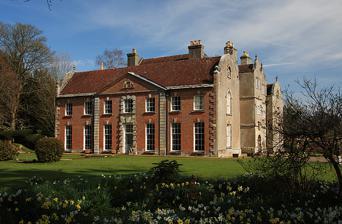
Building: Edmondsham House
Country: United Kingdom
Year built: 1598
Listed country house in Dorset, England Edmondsham House Edmondsham House is an English country house in Edmondsham near Wimborne Minster in Dorset , England . The house is Tudor with Georgian additions and is a Grade II* listed building. The house, garden and park are open to the public on nominated days. A nursery exists on the wider estate. History The house was finished in 1598 for Thomas Hussey ; but started by Roger Hussey married to Elizabeth Tregonwell in 1589. The stonework was by the Arnold family of 3 plus builders, and used locally-made bricks to create a Dutch brick -style residence. Entrances The gatehouse at the main (south) entrance The west entrance Exterior views East elevation Rear of the property References